List of awards and nominations received by Jeremy Renner

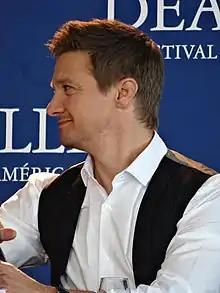
Jeremy Renner at Festival Deauville in 2012

This is a list of awards and nominations received by Jeremy Renner, American actor. He has been formally recognized for roles in "Fish in a Barrel" (2001), "Dahmer" (2002), "S.W.A.T." (2003), "Neo Ned" (2005), "Take" (2007), "The Hurt Locker" (2008), "The Town" (2010), "The Avengers" (2012), "American Hustle" (2013), "The Immigrant" (2013) and "Kill the Messenger" (2014). While "Fish in a Barrel" (2001) marked Renner's first formal distinction of his film career, his performance as the titular character in "Dahmer" (2002) earned him his first major industry nomination for Best Male Lead at the 2003 Independent Spirit Awards. Following this success, Renner has most notably achieved two Academy Award nominations for Best Actor and Best Supporting Actor for his roles in "The Hurt Locker" (2008) and "The Town" (2010), respectively. In 2014, Renner won his first Broadcast Film Critics Association Award and Screen Actors Guild Award for Best Acting Ensemble alongside the cast of "American Hustle" (2013).